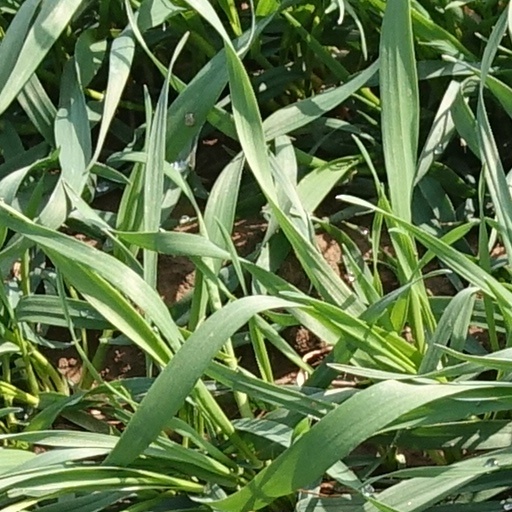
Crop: wheat